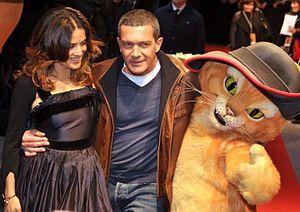
Salma Hayek et Antonio Banderas à l'avant-première parisienne du film Le Chat potté
Le Chat Potté, ou simplement Potté est un personnage d'animation apparaissant dans les films : Shrek 2, Shrek le troisième, Shrek 4 : Il était une fin et un spin-off consacré à son personnage, Le Chat potté.
Le Chat potté est un spin-off de la saga Shrek créé par les studios DreamWorks Animation, produit par Chris Miller et écrit par Brian Lynch, David Steinberg, Tom Wheeler et Jon Zack. Le film est sorti aux États-Unis le 28 octobre 2011 et le 30 novembre 2011 en France.